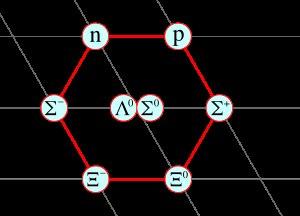
Un baryon est, en physique des particules, une catégorie de particule composite formée de trois quarks, dont les représentants les plus connus sont le proton et le neutron.